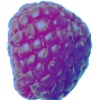
Label: Raspberry 1